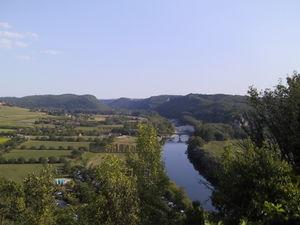
Le 11 juillet 2012, l'UNESCO a inscrit le bassin de la Dordogne au réseau international des réserves de biosphère, avec pour structure de coordination l'établissement public territorial du bassin de la Dordogne.